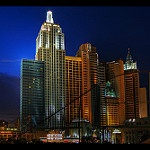
Scene: Outdoor